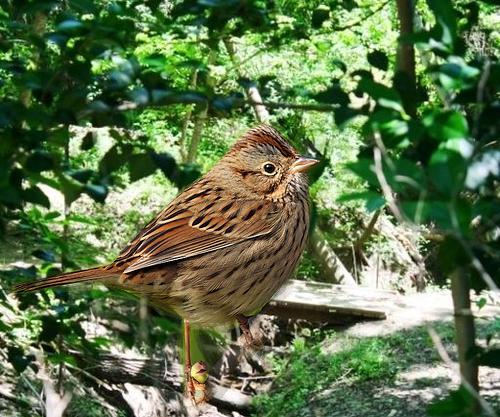
Bird species: Lincoln_Sparrow
Bird type: landbird
Background: land